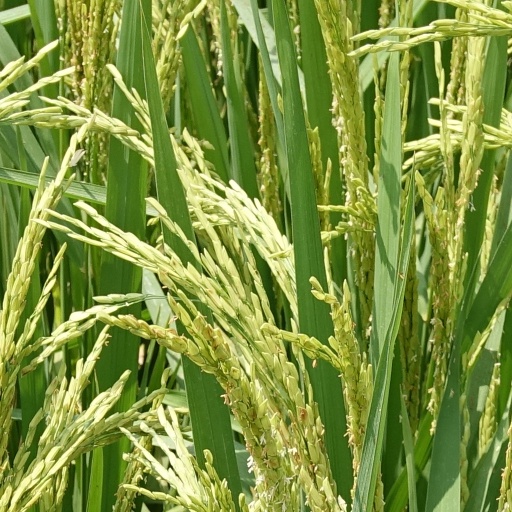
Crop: rice